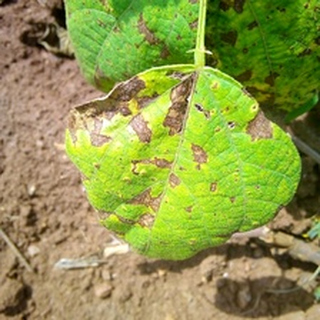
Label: bean_angular_leaf_spot